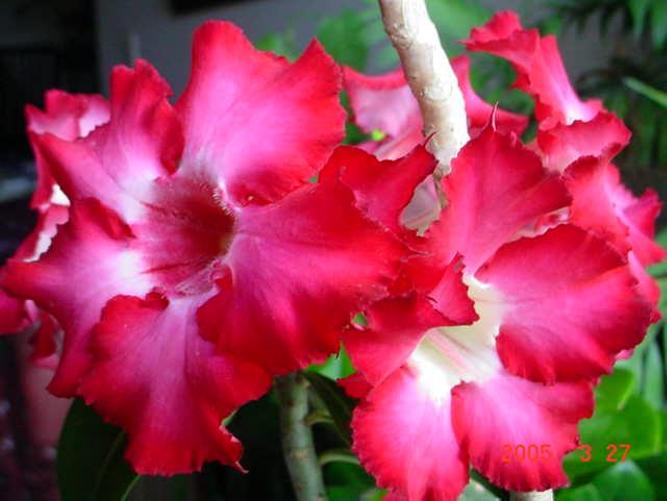
Label: desert-rose